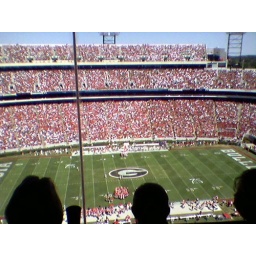
UGA Bulldogs Cal and Alaina sitting in a box at one of the games.